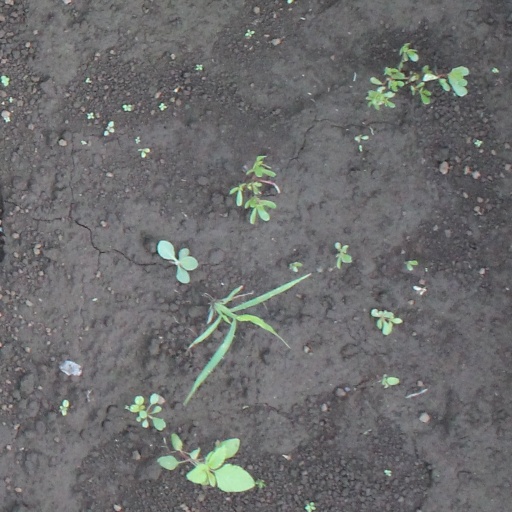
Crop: soybean